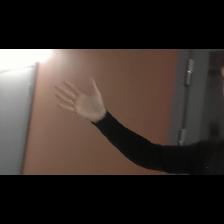
Label: Human